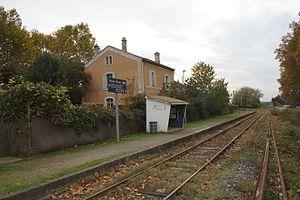
Gare de Pomas
La liste des gares de l'Aude, est une liste des gares ferroviaires, haltes ou arrêts, situées dans le département de l'Aude, en région Occitanie.
La gare de Pomas est une gare ferroviaire française de la ligne de Carcassonne à Rivesaltes, située sur le territoire de la commune de Pomas, dans le département de l'Aude en région Occitanie.